South Florida State College

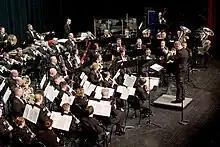
U.S. Navy Band performs a concert at South Florida State College, 2015

In addition to its role as the only post-secondary institution in the district, 'South Florida State College serves as a cultural focal point, providing quality entertainment to Florida's Heartland since 1984.